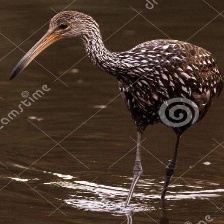
Species: LIMPKIN
Scientific name: ARAMUS GUARAUNA